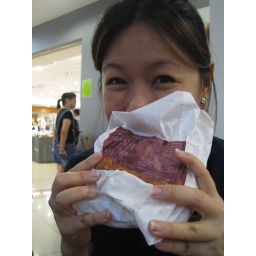
Kelly chomps down on a whole chicken thigh fillet, a classic street dish in Taiwan.